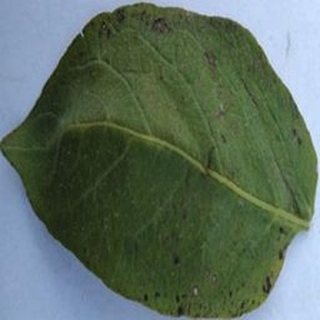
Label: potato_early_blight